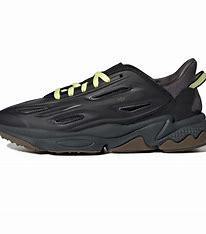
Brand: Adidas
Model: Ozweego Celox